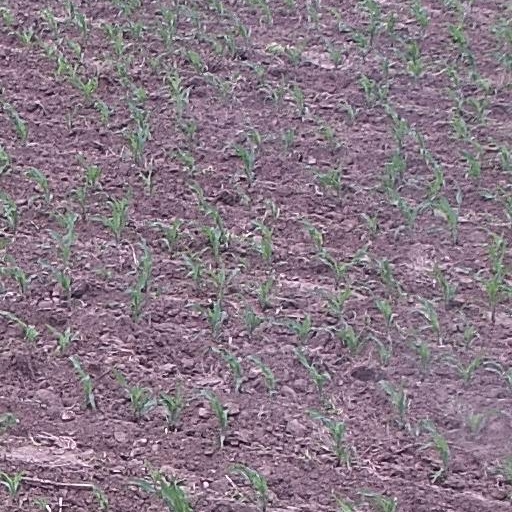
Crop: maize; corn